North, South Carolina

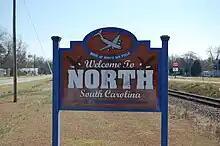
Photo of sign welcoming visitors to North, SC

There were 356 households, out of which 25.3% had children under the age of 18 living with them, 38.5% were married couples living together, 19.7% had a female householder with no husband present, and 37.1% were non-families. 34.6% of all households were made up of individuals, and 18.8% had someone living alone who was 65 years of age or older. The average household size was 2.28 and the average family size was 2.94.